Bangladeshi rock

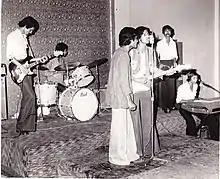
Souls were the most successful pop rock band of the 1970s. From L-R: Sazedul Alam (bass guitar), Subrata Barua Ronny (drums), Tapan Chowdhury (lead vocals), Shahedul Alam (electric guitar) and Naquib Khan (keyboards and vocals).

In mid-1970s Bangladesh, more bands were formed, mostly in Chittagong and Dhaka. There were twenty to thirty bands in the two cities playing in clubs, hotels and halls. Most of them were influenced by the British Invasion, "Adhunik" music and the early rock and roll scene in Bangladesh.